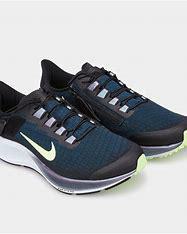
Brand: Nike
Model: Air Zoom Pegasus 37 Flyease